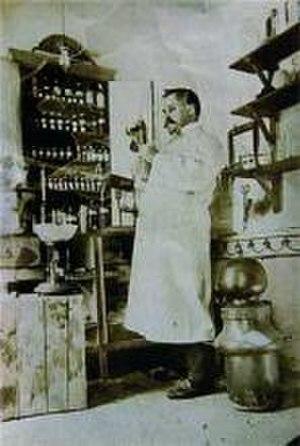
Ceregumil est un complément alimentaire à base de céréales et légumes. C'est un produit de longue tradition dans le marché hispanique, et de consommation traditionnelle dans beaucoup de familles espagnoles.